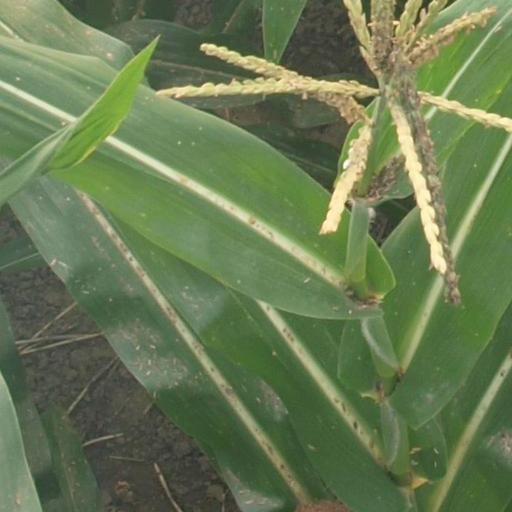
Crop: maize; corn